Konrad Motorsport

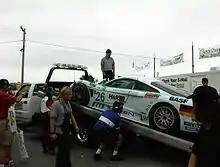
A Konrad Motorsport's Saleen S7 at the 2002 Grand Prix of Mosport

Initially competing in the Interserie championship, the team later moved to the World Sportscar Championship running Porsche 962s. In 1991, Franz Konrad designed his own Group C chassis for the World Sportscar Championship with Lamborghini backing, known as the Konrad KM-011, although the car was not successful.